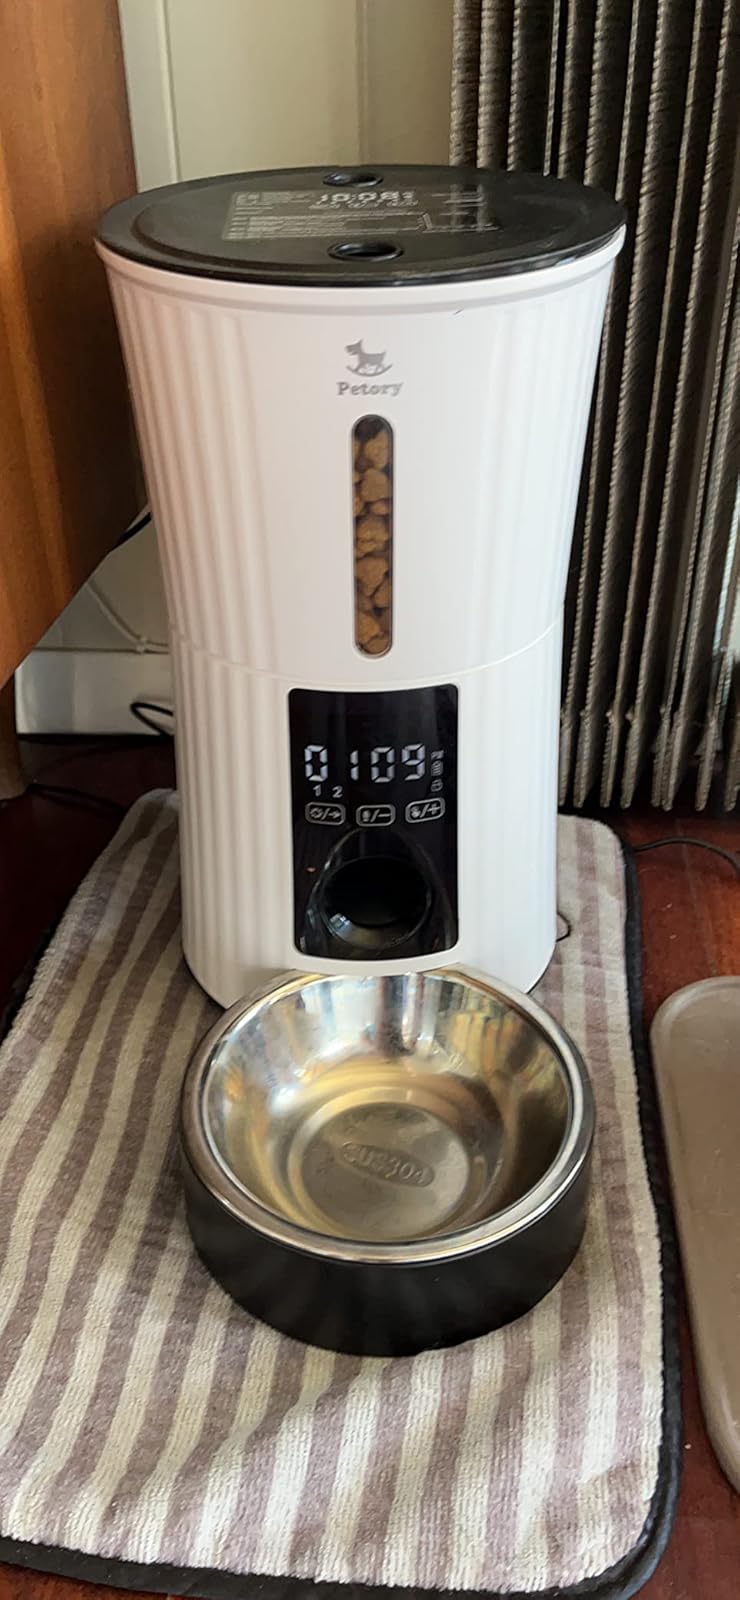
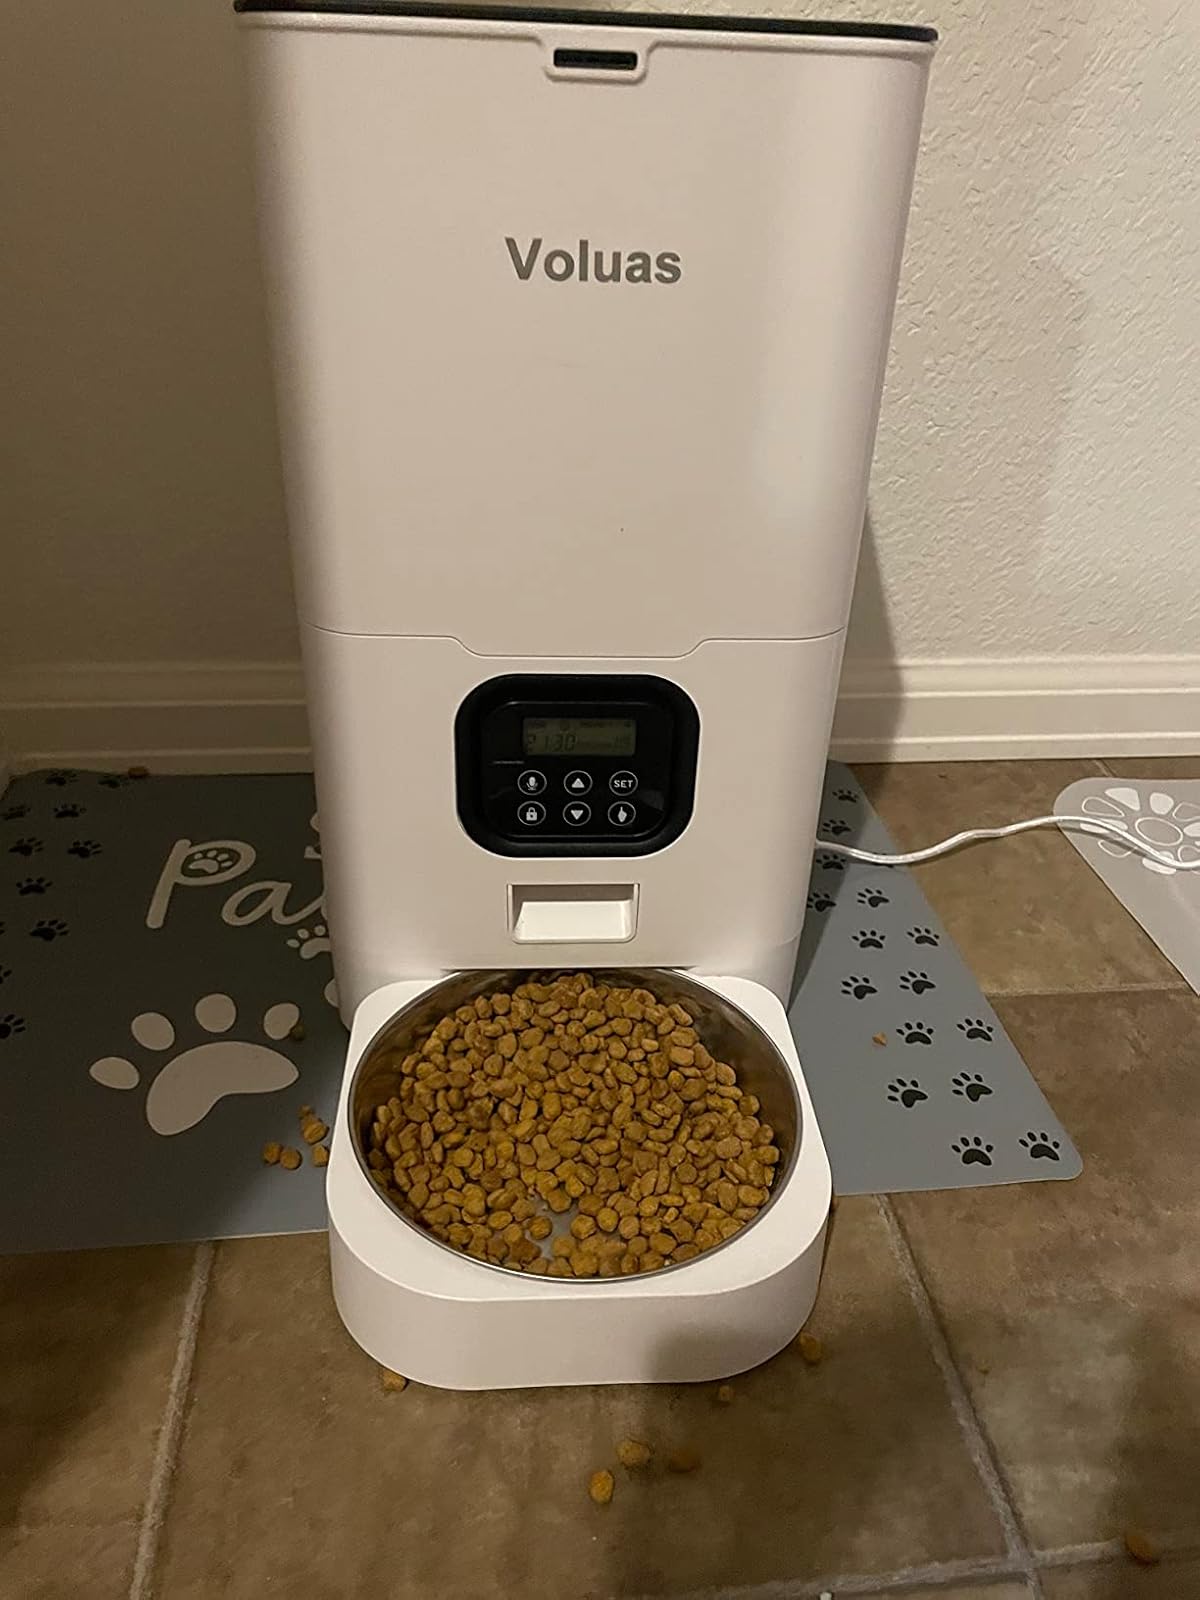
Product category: items_feeder
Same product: no